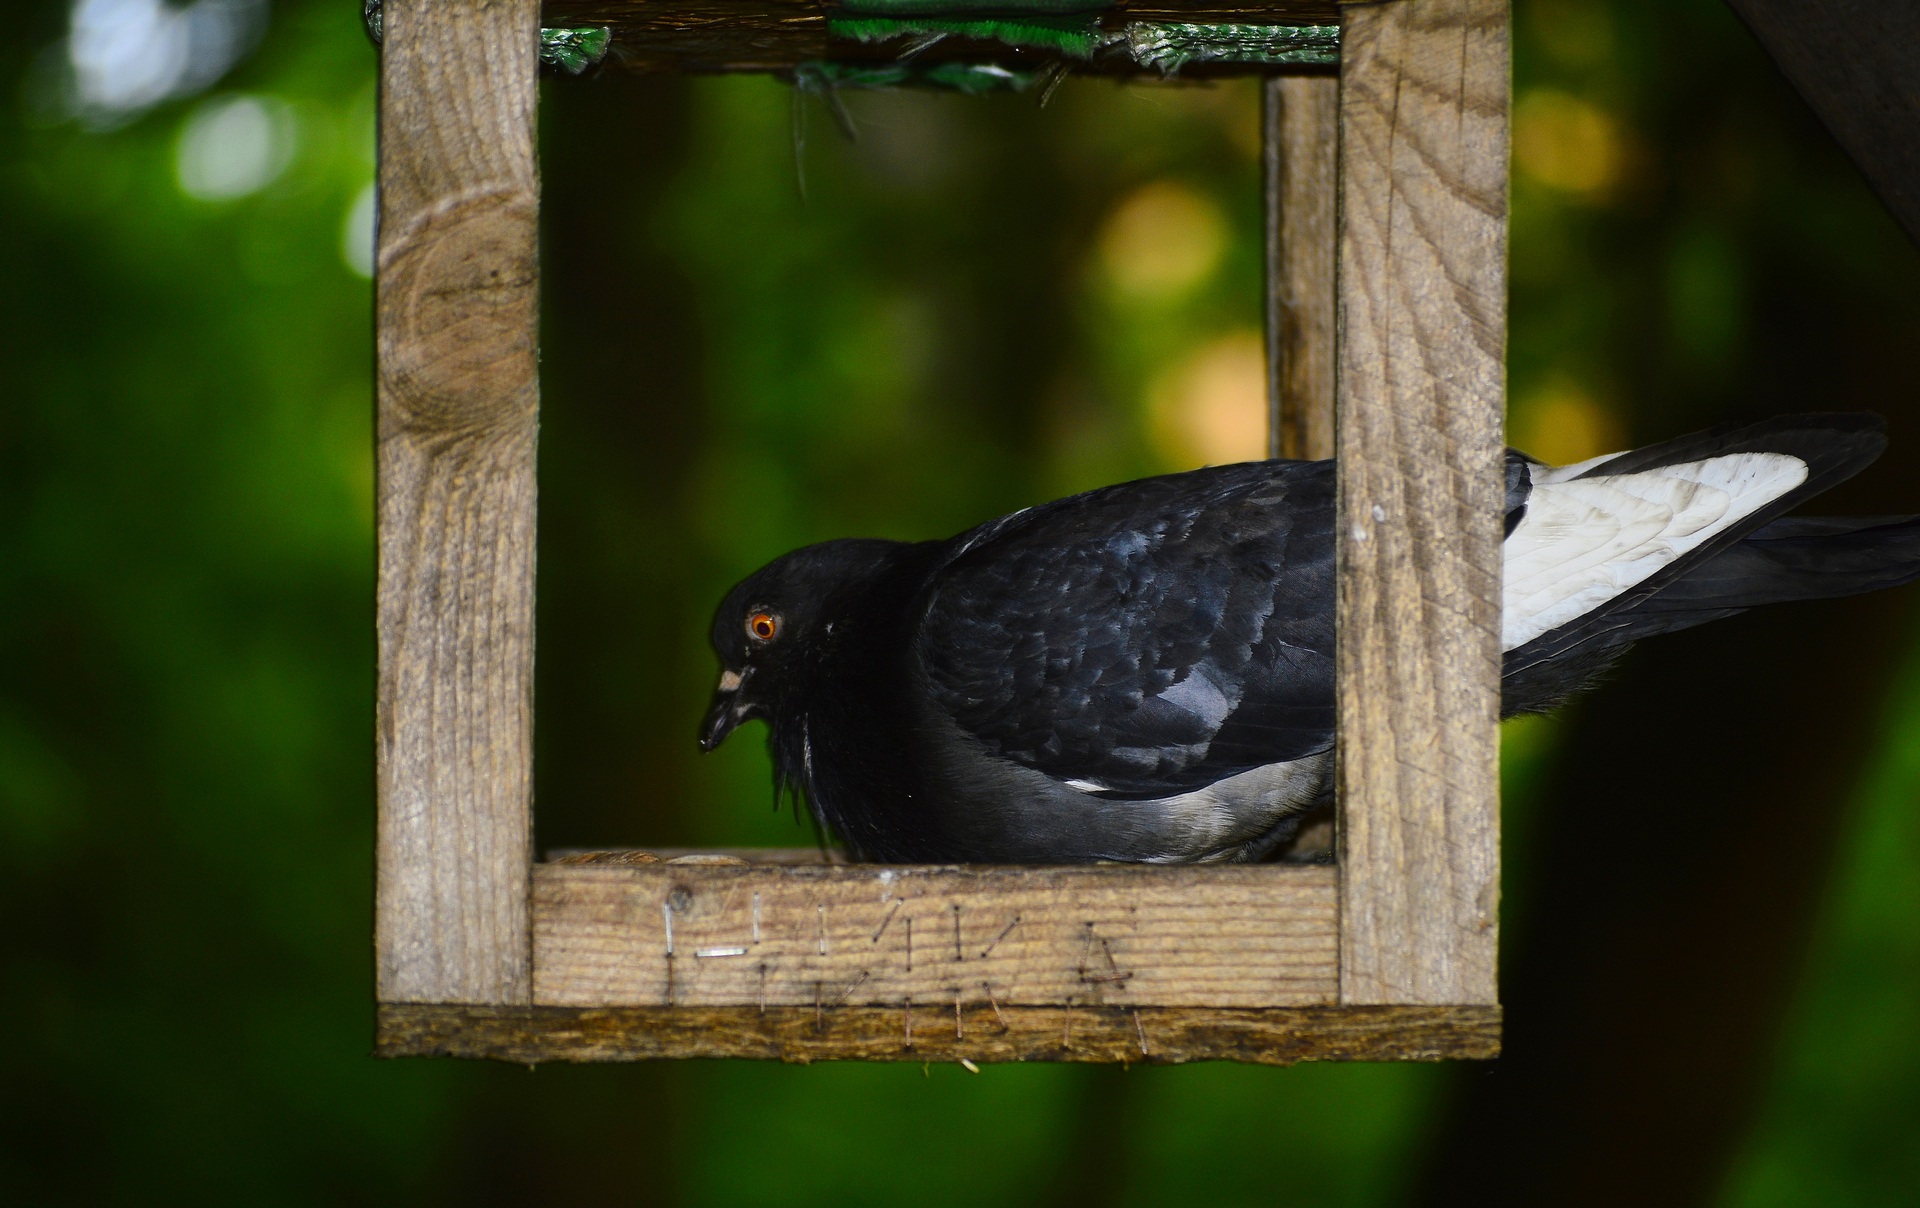
nature, branch, bird, wildlife, green, beak, fauna, dove, vertebrate, feathered race, perching bird